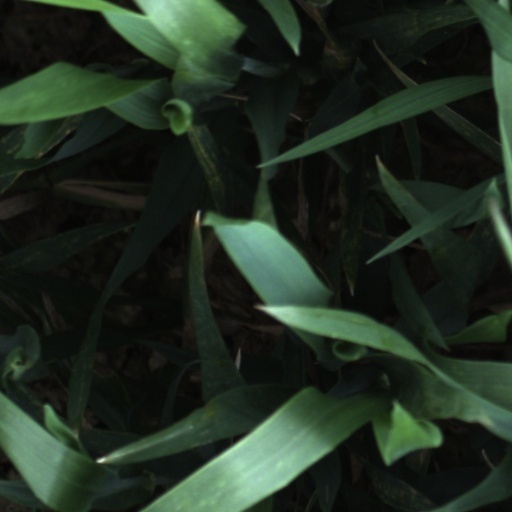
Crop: wheat